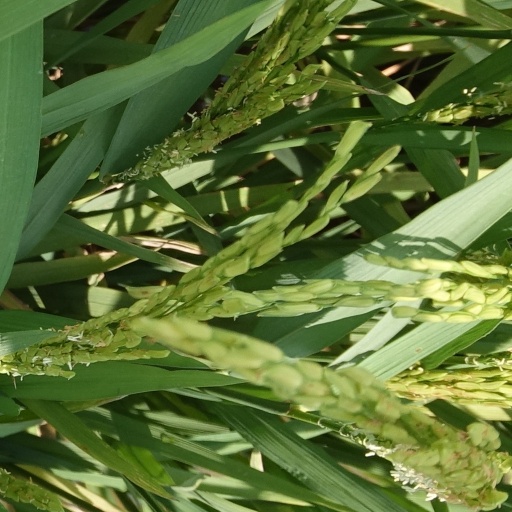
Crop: rice